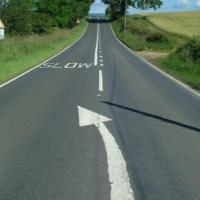
Weather: sun or clear